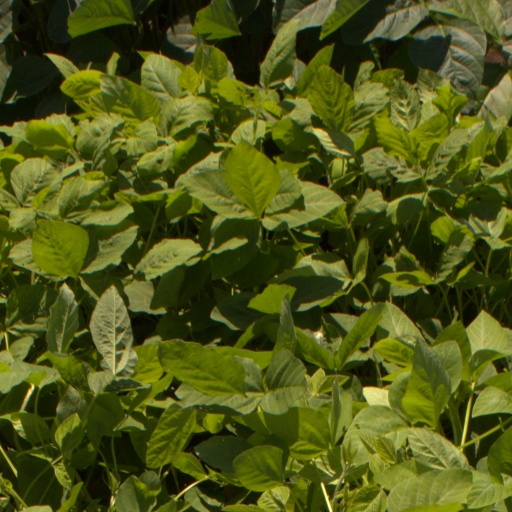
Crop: soybean